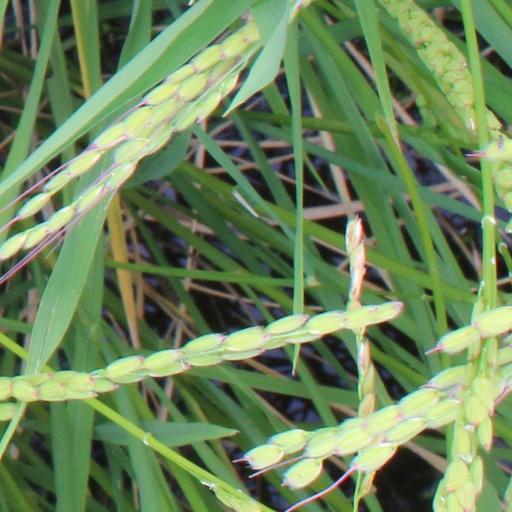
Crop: rice